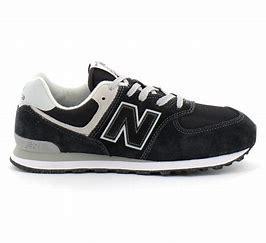
Brand: New
Model: Balance GC574